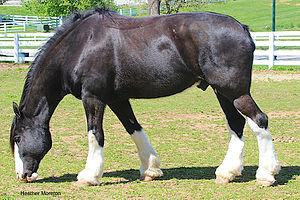
Le lymphœdème chronique progressif est une maladie des membres du cheval de trait, au cours de laquelle les membres gonflent progressivement. Il n'existe aucun remède, la seule possibilité d'intervention consistant à ralentir la progression de la maladie et traiter ses signes cliniques. Les causes du lymphœdème chronique progressif restent inconnues, bien que des causes génétiques affectant le métabolisme de l'élastine et empêchant les vaisseaux lymphatiques de fonctionner correctement, entraînant un œdème des membres inférieurs, soient suggérées.